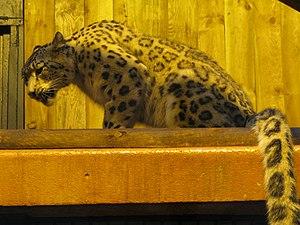
Panthère des neiges (panthera uncia), ménagerie du Jardin des Plantes de Paris.